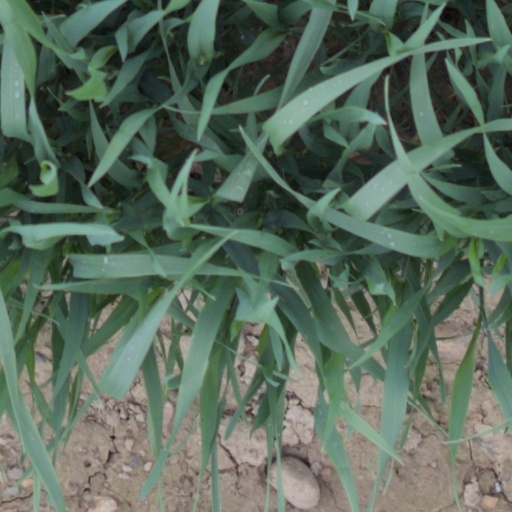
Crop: wheat